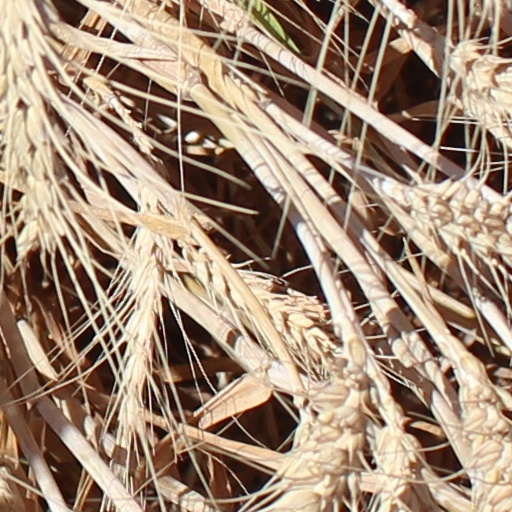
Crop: wheat